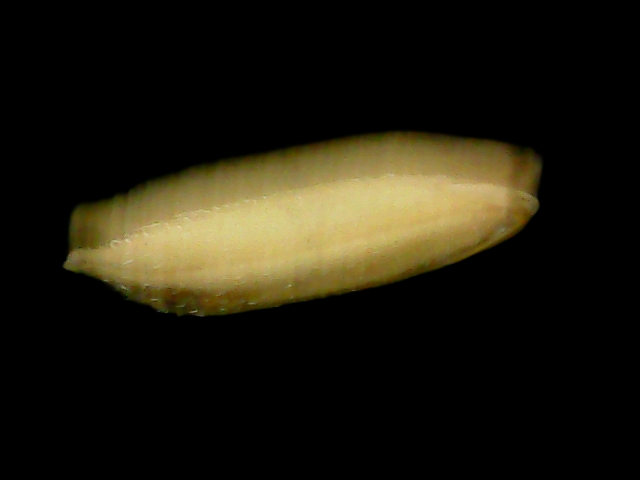
Rice variety: Binadhan11